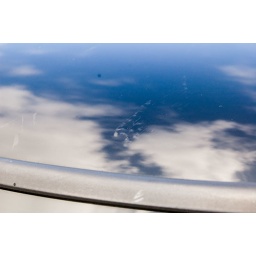
Hit by flying license plate on freeway. My Makita rotary pulled these scratches out.